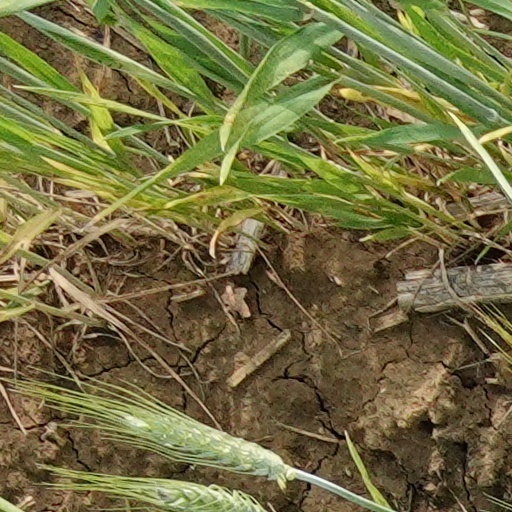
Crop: wheat